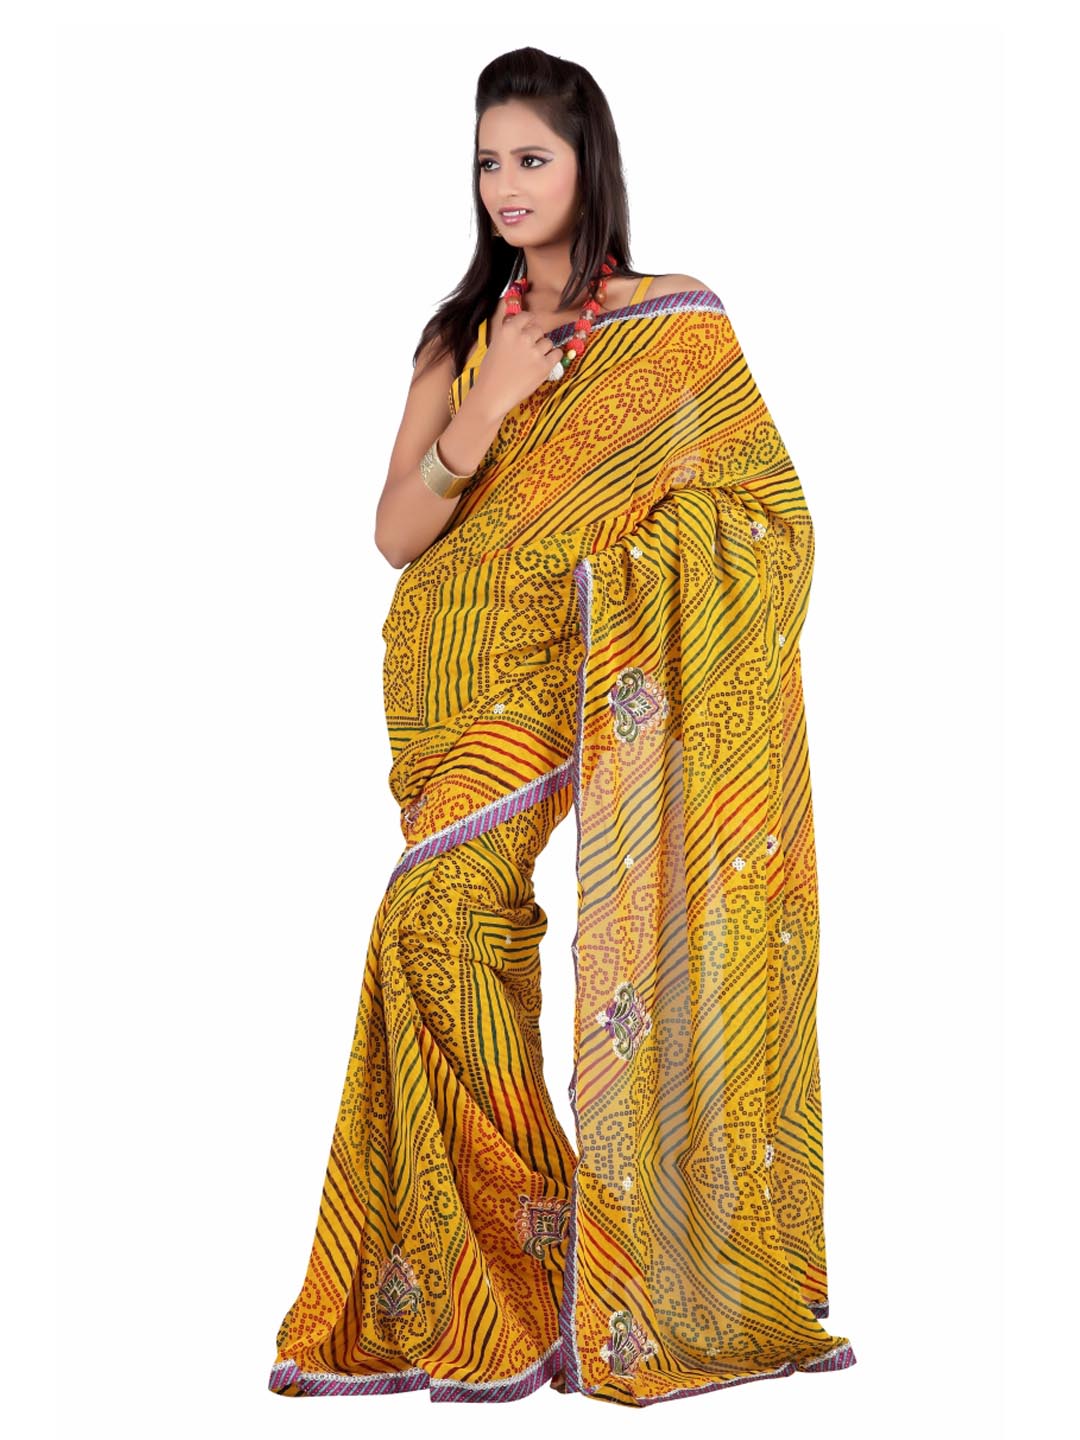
FNF Yellow Printed Sari
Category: Apparel / Saree / Sarees
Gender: Women
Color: Yellow
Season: Fall 2012
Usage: Ethnic